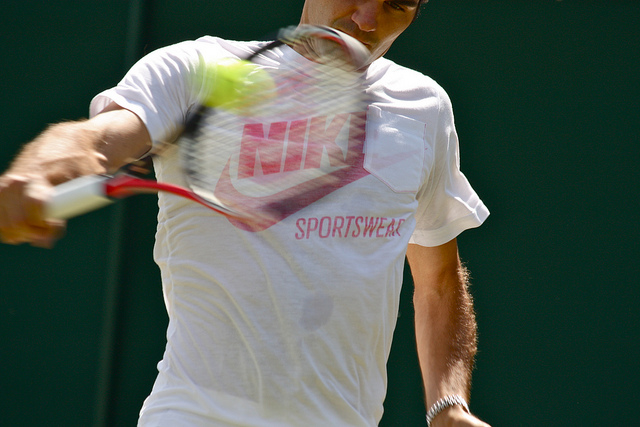
một nam vận động viên tennis đang dùng vợt để đánh bóng